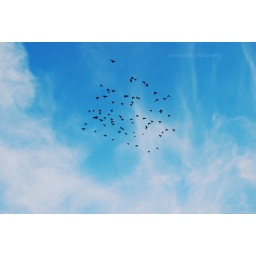
birds flying in a beautiful sky